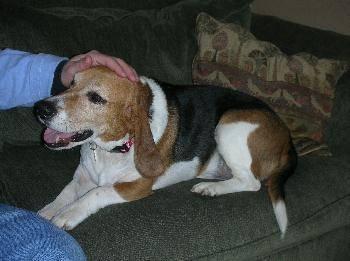
dog